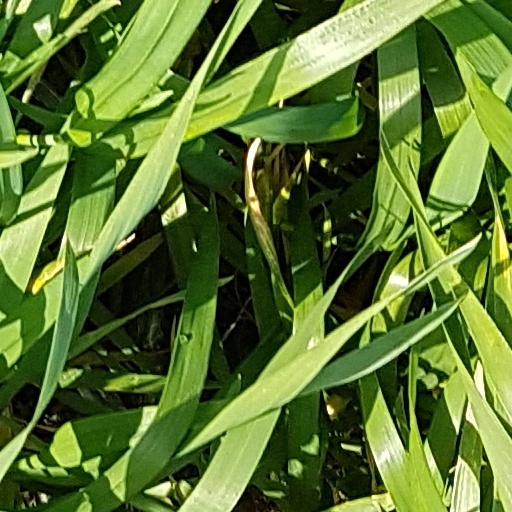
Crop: wheat